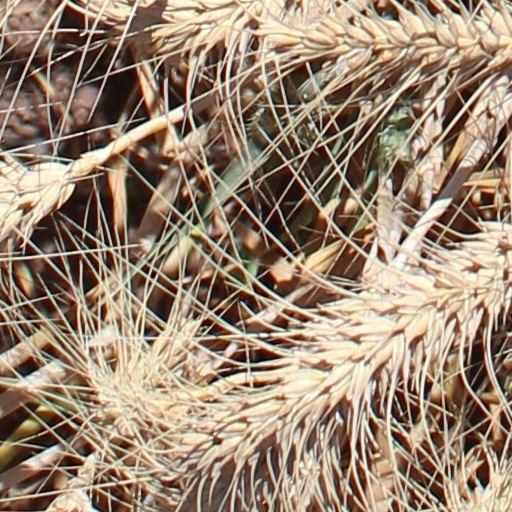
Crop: wheat